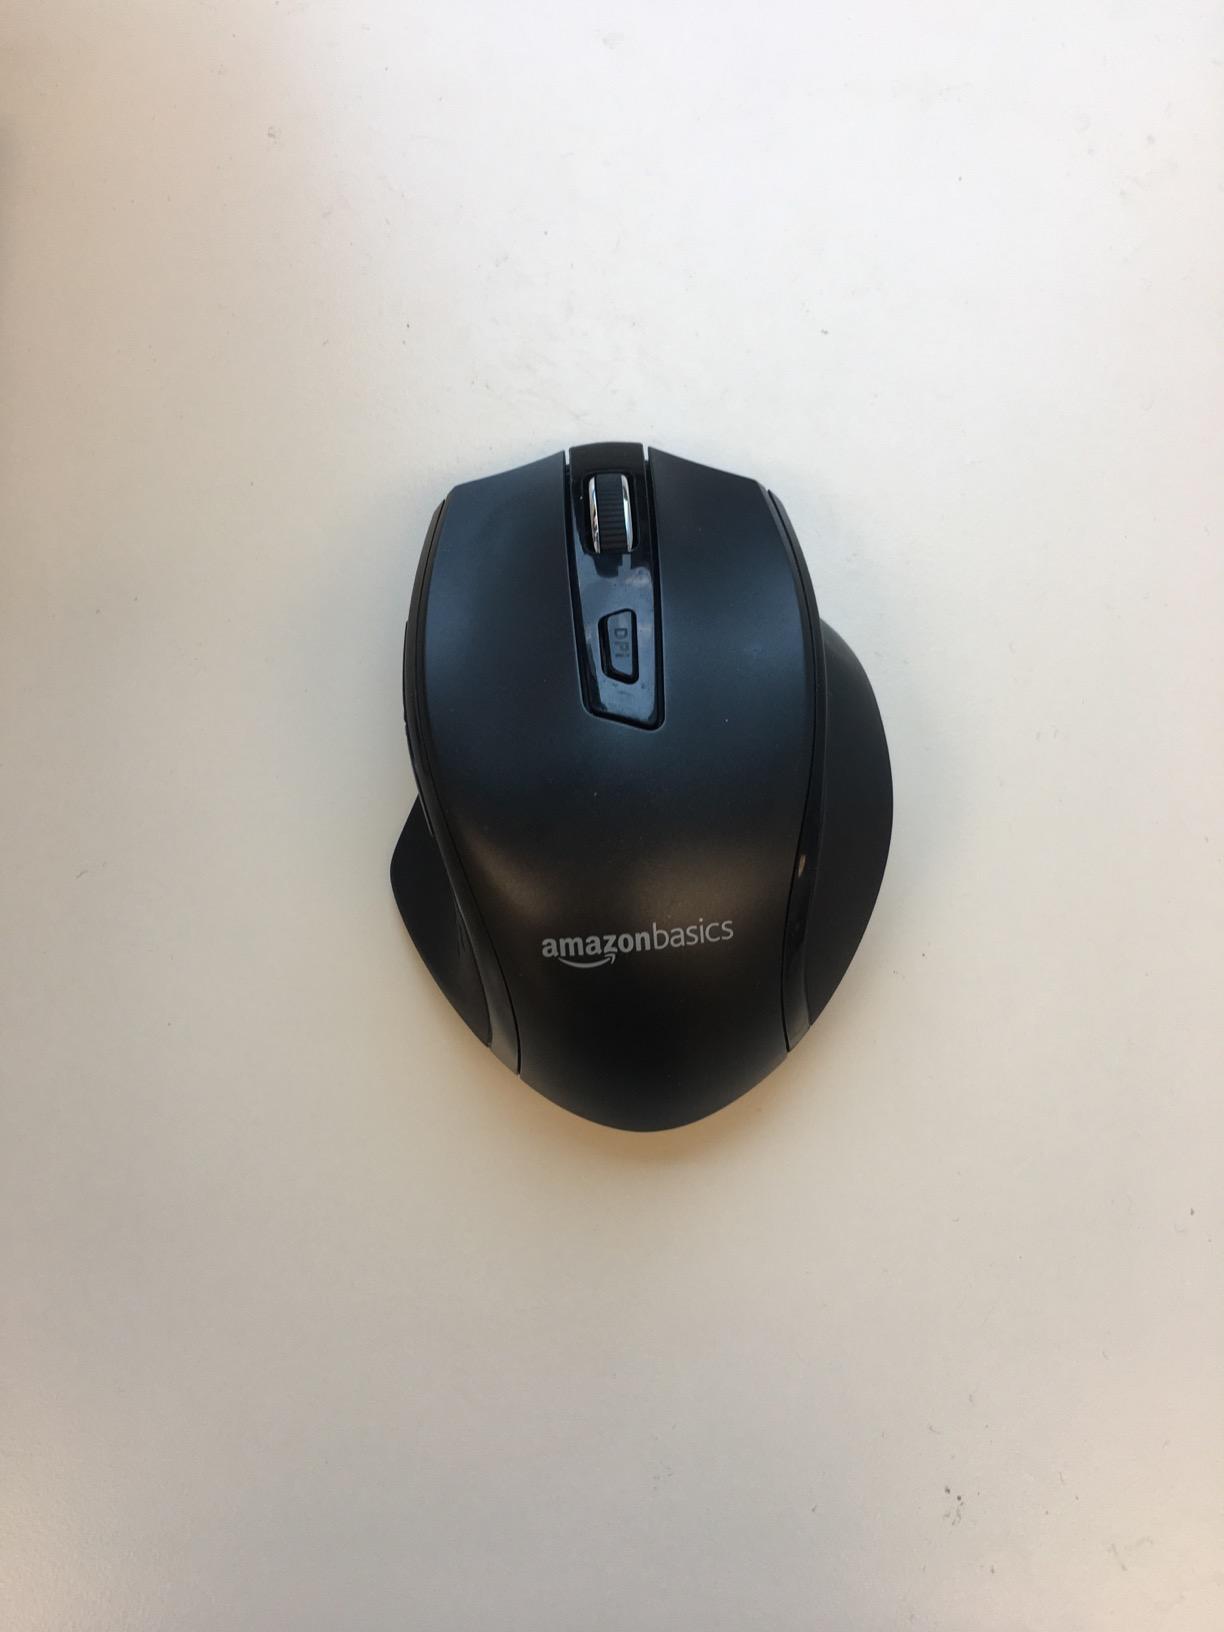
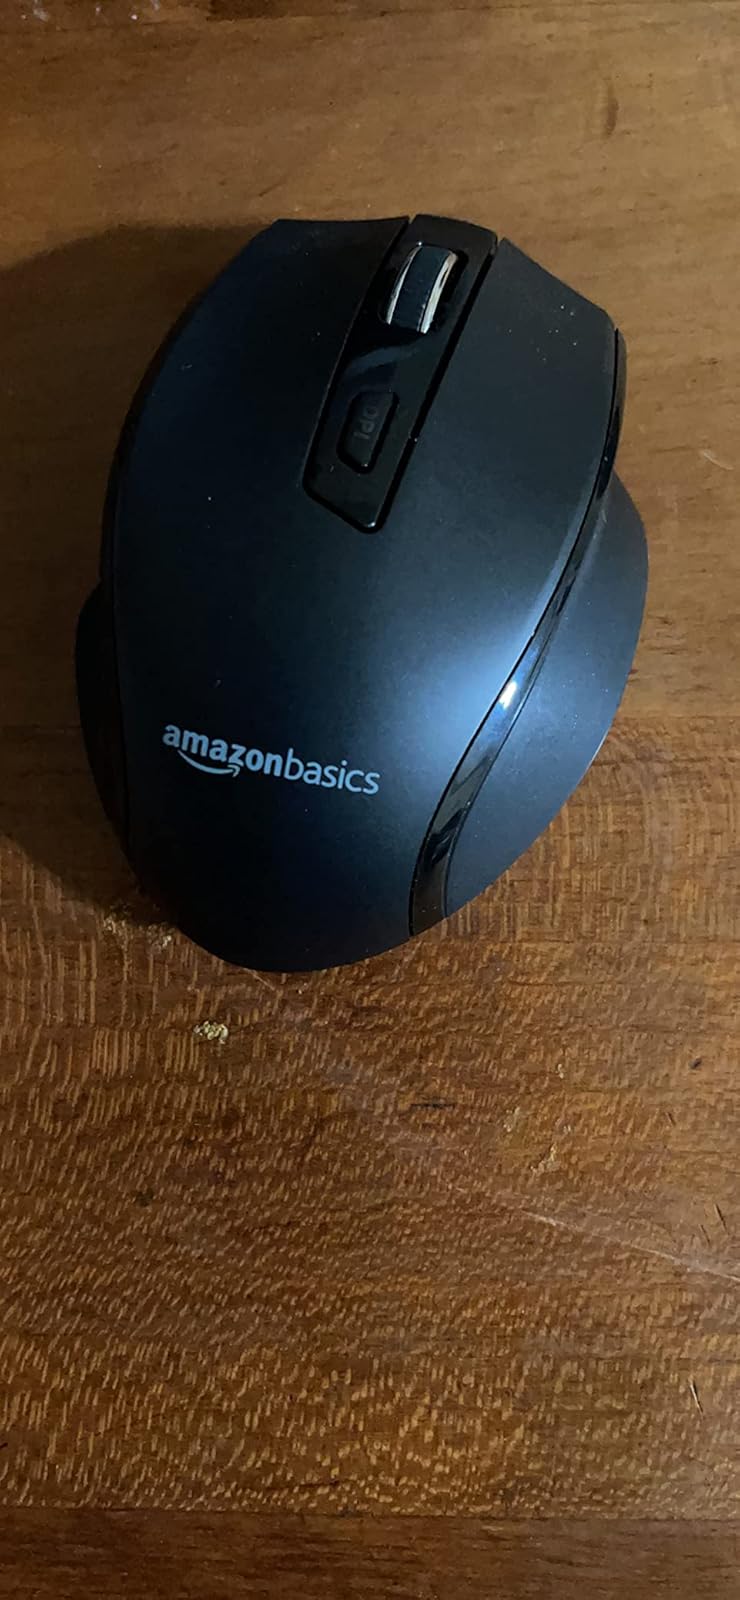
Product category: mouse
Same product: yes